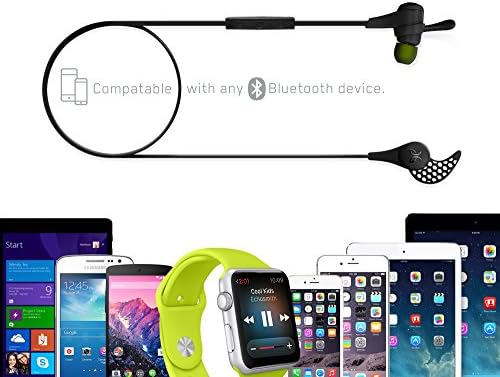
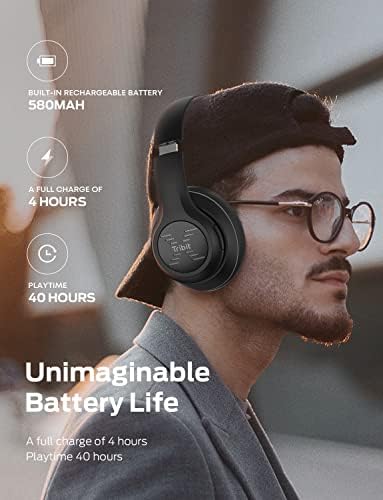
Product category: headphones
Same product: no